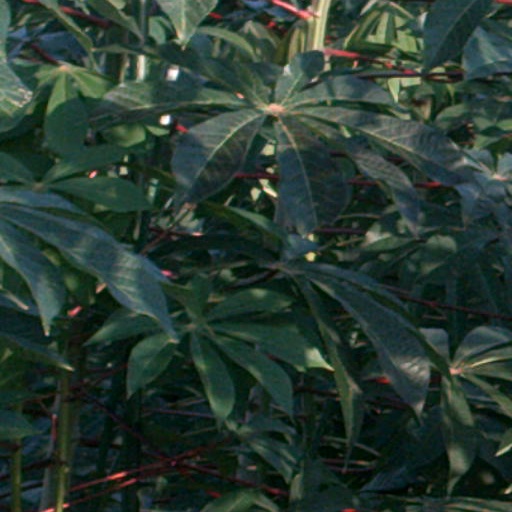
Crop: cassava